John Strachan

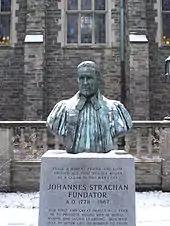
The bust of Strachan in the Trinity quad, Trinity College, Toronto

Much of Strachan's life and work was focused on education. He wanted Upper Canada to be under Church of England control to avoid American influence. He tried to set up annual reviews for grammar schools to make sure they were following Church of England doctrines and tried to introduce Andrew Bell's education system from Britain, but those acts were vetoed by the Legislative Assembly. In 1827 Strachan chartered King's College, an Anglican university, although it was not actually created until 1843.